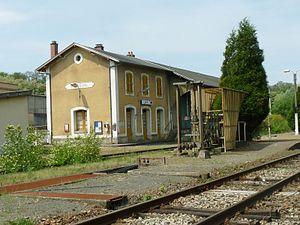
gare d'Exideuil (16) France
La gare d'Exideuil-sur-Vienne est une ancienne gare ferroviaire française de la commune d'Exideuil, dans le département de la Charente.
Exideuil-sur-Vienne, précédemment nommée Exideuil jusqu'en 2018, est une commune du sud-ouest de la France, située dans le département de la Charente.